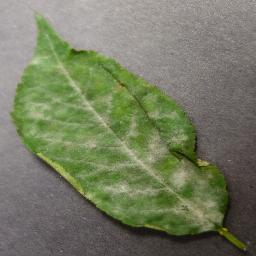
Label: Cherry___Powdery_mildew